Battle of Waterloo

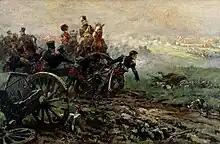
Soldiers of the Dutch artillery, under leadership of Krahmer de Bichin (on horseback), place a gun in position against the French Guard (on the right side).

Eventually it became obvious, even to Ney, that cavalry alone were achieving little. Belatedly, he organised a combined-arms attack, using Bachelu's division and Tissot's regiment of Foy's division from Reille's II Corps (about 6,500 infantrymen) plus those French cavalry that remained in a fit state to fight. This assault was directed along much the same route as the previous heavy cavalry attacks (between Hougoumont and La Haye Sainte). It was halted by a charge of the Household Brigade cavalry led by Uxbridge. The British cavalry were unable, however, to break the French infantry, and fell back with losses from musketry fire.